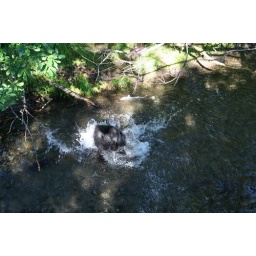
Black bear butt after jumping in the water.